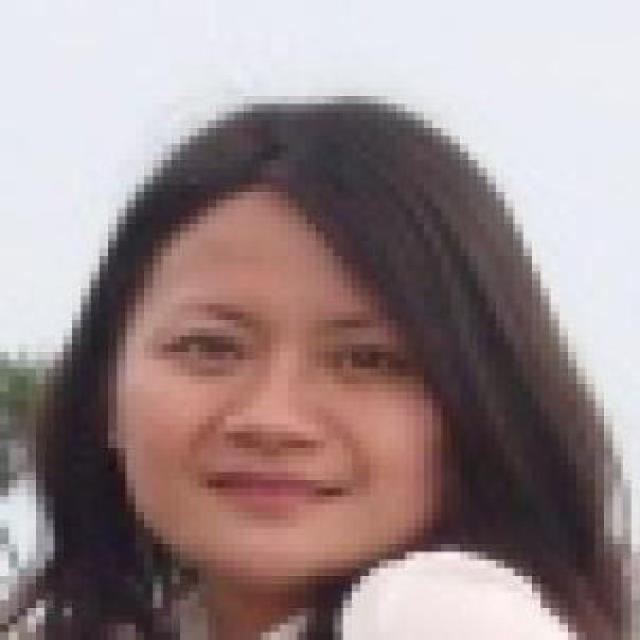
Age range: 21-44